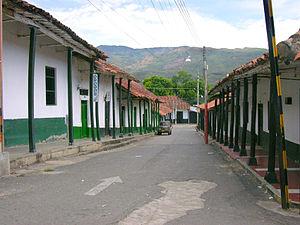
Cet article liste les monuments nationaux du département de Tolima, en Colombie. Au 25 septembre 2013, 38 monuments nationaux étaient recensés dans ce département, dont l'ensemble des vieilles locomotives à vapeur en Colombie qui est en commun avec le département du Valle del Cauca.